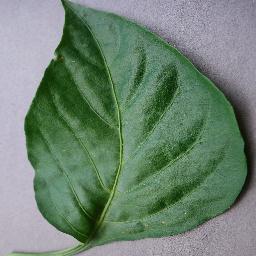
Label: Pepper,_bell___healthy